Enguerrand Quarton

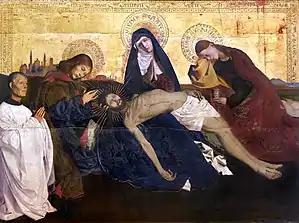
The "Pietà of Villeneuve-lès-Avignon" in the Louvre, 1455

Enguerrand Quarton (or Charonton) ( 1410 – 1466) was a French painter and manuscript illuminator whose few surviving works are among the first masterpieces of a distinctively French style, very different from either Italian or Early Netherlandish painting. Six paintings by him are documented, of which only two survive, and in addition the Louvre now follows most art historians in attributing to him the famous Avignon Pietà. His two documented works are the remarkable "Coronation of the Virgin" (1453–54, Villeneuve-les-Avignon) and "The Virgin of Mercy" (1452, Musée Condé, Chantilly). Two smaller altarpieces are also attributed to him.